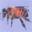
Label: bee